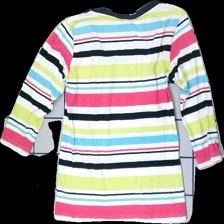
View: back
Type: Top
Category: Ladies
Brand: Missing
Colors: Multicolor
Material: 100% Cotton
Pattern: Striped
Cut: Regular, C-collar
Size: M
Season: All
Stains: Minor
Smell: Minor
Holes: Minor
Price range: <50
Recommended usage: Recycle
Comment: Slight detergent smell